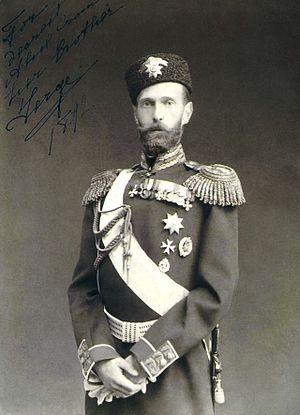
Le grand-duc Serge Alexandrovitch, né le 10 mai 1857 à Tsarskoïe Selo et mort le 17 février 1905 à Moscou, est le cinquième fils de l'empereur Alexandre II de Russie. Il a été grand-duc de Russie, membre du Conseil d'Empire, général de corps d'armée, maire de Moscou, commandant de la région militaire de Moscou, et gouverneur général de Moscou.